Pamela S. Karlan

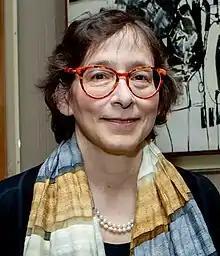
Karlan at the Edmond J. Safra Center for Ethics in 2020

Pamela Susan Karlan (born 1959) is an American legal scholar who was the principal deputy assistant attorney general in the Civil Rights Division of the United States Department of Justice from February 8, 2021, until July 1, 2022. She is a professor at Stanford Law School. A leading legal scholar on voting rights and constitutional law, she previously served as U.S. Deputy Assistant Attorney General for Voting Rights in the DOJ's Civil Rights Division from 2014 to 2015.